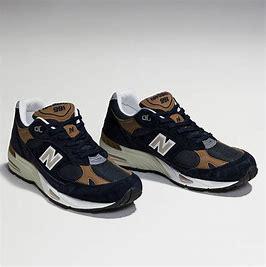
Brand: New
Model: Balance New Balance 991 Made In England Marathon